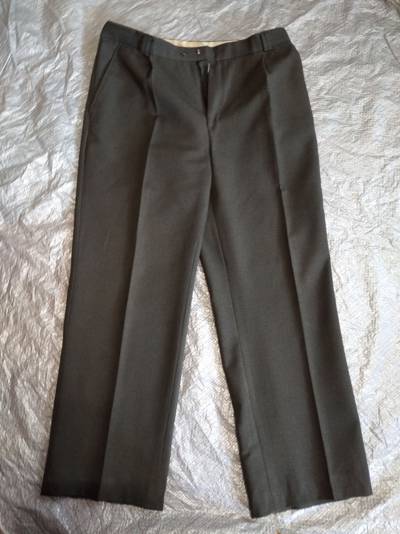
Waste category: clothes